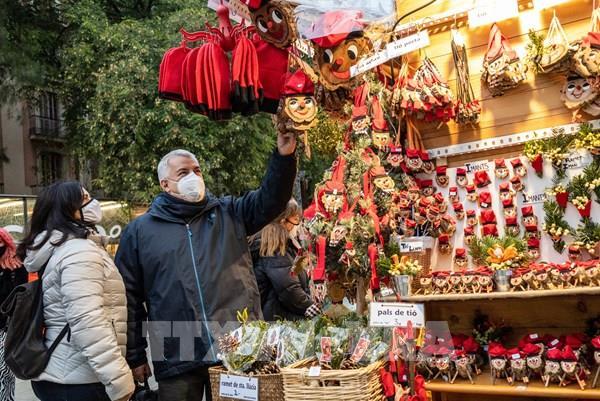
có nhiều món đồ trang trí giáng sinh được bày bán ở cửa hàng